Türkmenbaşy, Turkmenistan

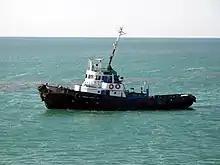
Turkmen ship at Turkmenbashy Port

In 1869, the Russians invaded a second time. Having captured the settlement, they named their fort Krasnovodsk (Красноводск), which is a Russian translation of the original name, Kyzyl-Su (Red Water). The fort, Krasnovodsk, served as Imperial Russia's base of operations against Khiva and Bukhara, as well as the semi-nomadic Turkmen tribes.